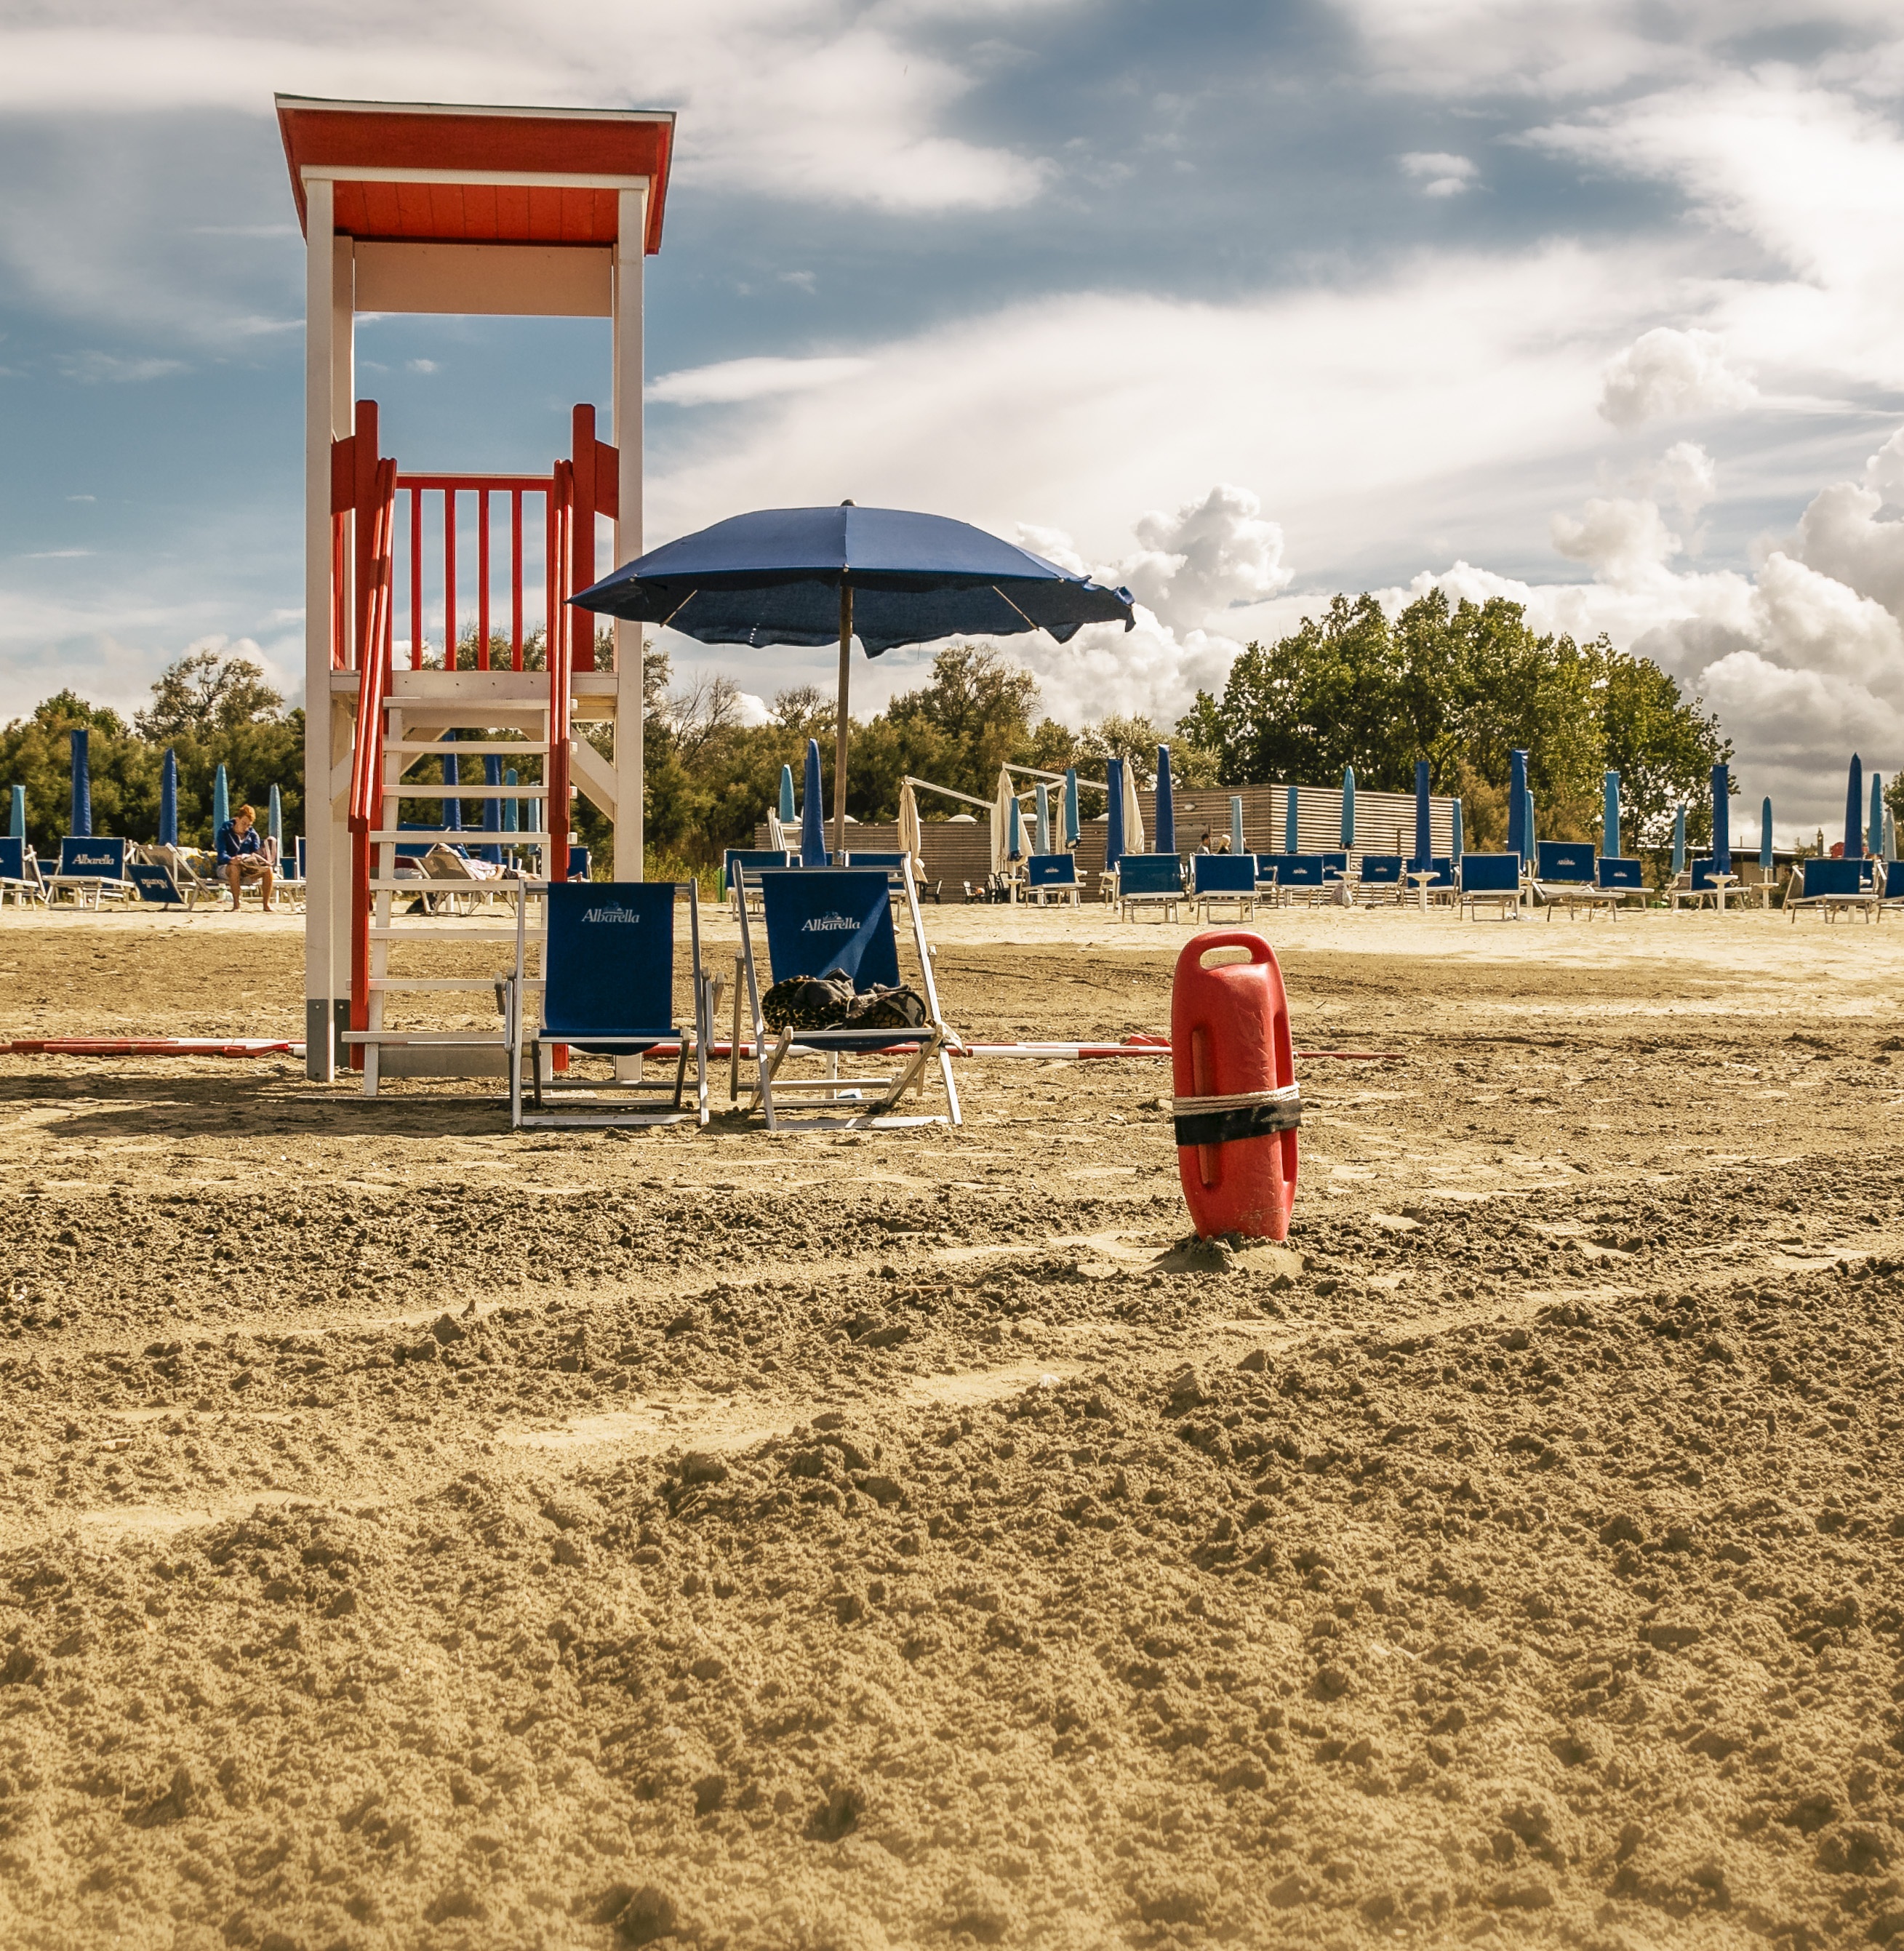
beach, sea, sand, walkway, lifeguard, vacation, body of water, playground, lifeguard on duty, outdoor play equipment